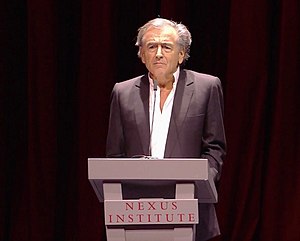
Bernard-Henri Lévy
Bernard-Henri Lévy er en fransk intellektuel debattør og filosof. I Frankrig kaldes han ofte blot BHL. Han var en af lederne af Nouvelle Philosophie-bevægelsen siden 1976.